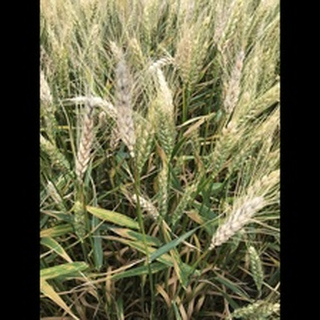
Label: wheat_aphid